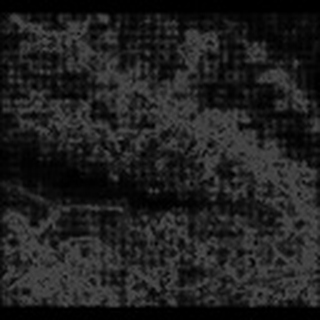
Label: cotton_bacterial_blight